Nothronychus

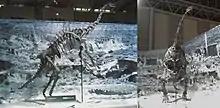
"Nothronychus" skeleton in side and front views

"Nothronychus" is a medium-sized therizinosaur, measuring long and weighing . "Nothronychus" had large "pot-bellied" abdomens, long necks, and stocky hindlimbs with four-toed feet. Its arms were relatively large with dexterous hands equipped with up to long curved and sharply-pointed claws on their fingers. In addition, the tail was reduced in length but more flexible.